The End of the Certain World

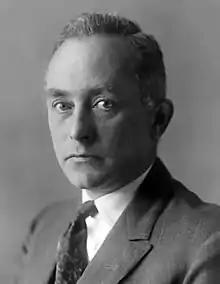
Born in the 1930s

Max Born played a pivotal role in the development of quantum mechanics, a term that he coined prior to Werner Heisenberg, his assistant, developing matrix mechanics. He is also the author of the classic textbook "Principles of Optics". Despite his role in the quantum revolution, however, he received his Nobel Prize in Physics much later than his contemporaries and had never received a book-length biography prior to Greenspan's 2005 work. Heisenberg received the Nobel Prize in Physics in 1932 and, according to the biography, Born felt dejected for not being included in the award. Born was awarded his own Nobel Prize in 1954.